ROD 2-8-0

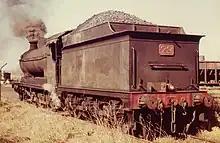
J & A Brown 23 at Hexham in June 1973

J & A Brown, a coal mining company in the Hunter Valley area of New South Wales, Australia, bought thirteen RODs to replace the older locomotives used on their Richmond Vale railway line. Nine (12-20) were built by the North British Locomotive Company, one by Kitson & Company (21) and three by the Great Central Railway (22-24). They were bought between March 1925 and March 1927. The first three arrived complete on the "SS Boorara" in February 1926 and were unloaded in Sydney and hauled to their home base at Hexham. In late 1927 the rest arrived in crates on Brown's new ship the "SS Minmi" on its maiden voyage to Hexham. The dismantled locomotives were gradually reassembled with the last not being complete until 1931, but all thirteen locos were never in service at the one time. The maximum number in service at any one time was ten during 1954. The last of class was withdrawn in June 1973.